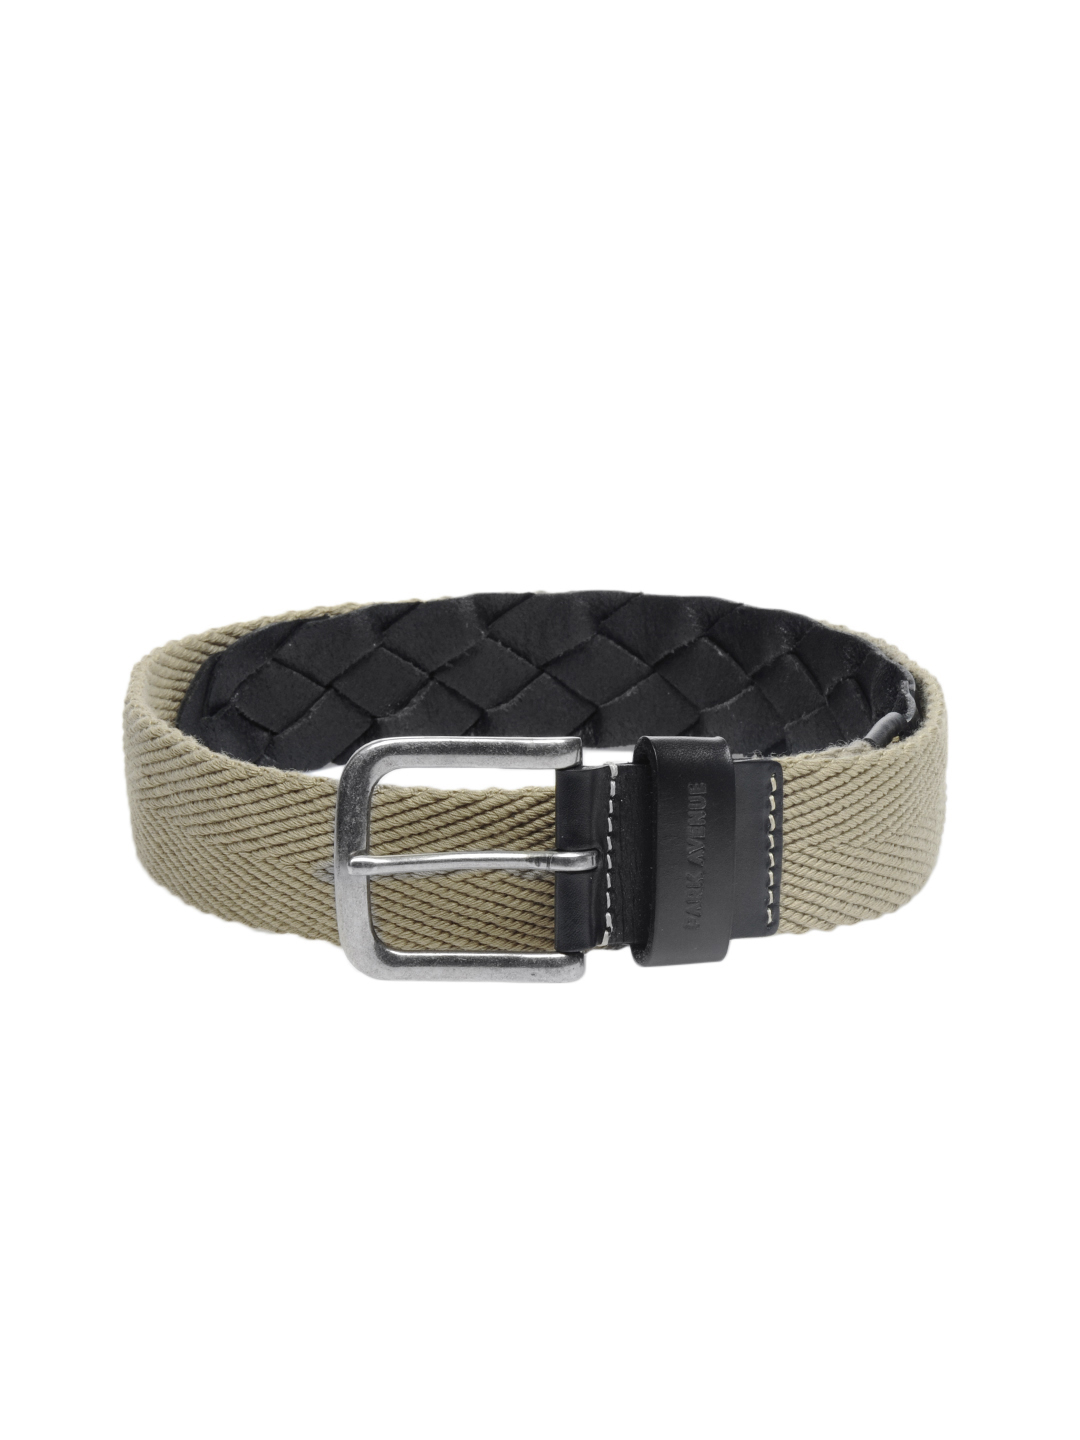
Park Avenue Men Beige & Black Belt
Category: Accessories / Belts / Belts
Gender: Men
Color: Beige
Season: Summer 2012
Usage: Casual